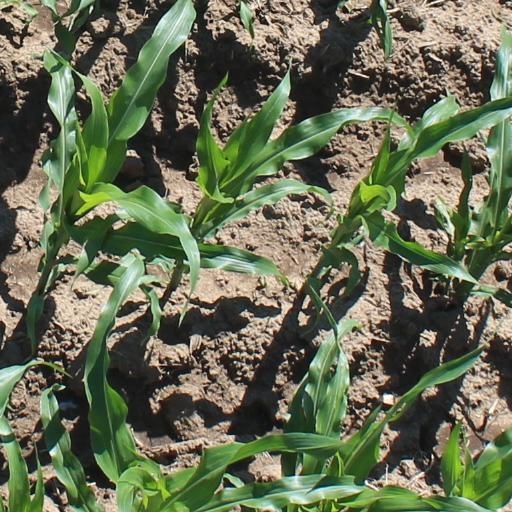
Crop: maize; corn